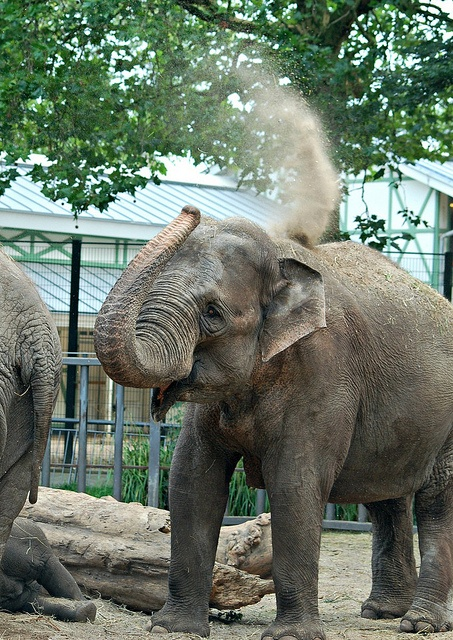
there is a elephant shooting water out of its trunk
An elephant standing in dirt and spraying his back with it.
An elephant spraying water onto his body with his trunk swinging backward.
A elephant walking throwing sand on its self .
A elephant spraying water on its back in a dirt area next to tree.